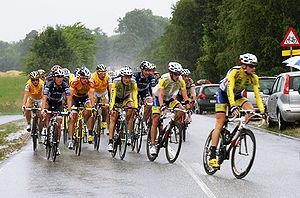
La 20ᵉ édition du Tour du Danemark se déroule du 4 août au 8 août 2010. Elle est inscrite au calendrier de l'UCI Europe Tour 2010 et se déroule sur six étapes.